James Ellison (actor)

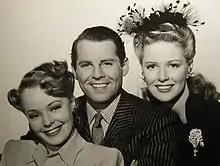
Virginia Gilmore, James Ellison and Janis Carter in the film "That Other Woman" (1942)

Ellison spent most of the remainder of his career shuttling between cowboy pictures and more varied roles, primarily in B movies like "The Carter Case" and "The Undying Monster". He had a supporting role in 1941's "Charley's Aunt" (which starred Jack Benny) and played the romantic lead in 1943's "The Gang's All Here", a Twentieth Century Fox musical in which he seemed somewhat lost among the vivid antics of Carmen Miranda, Charlotte Greenwood, and Edward Everett Horton (and was the only principal not to sing a note). He also co-starred with Tom Conway and Frances Dee in Val Lewton's production of "I Walked with a Zombie", directed by Jacques Tourneur.